Gaza war protests

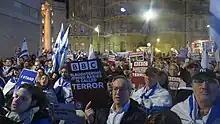
Pro-Israel protest in London, 16 October

On 8 May 2024, as part of a series of pro-Palestinian protests on university campuses, police broke up a student protest at the University of Amsterdam, where protesters had blockaded the university grounds. Protesters were demanding an end to the conflict, with some calling on the university to sever academic ties to Israel. Confrontations were described as violent, but it was unclear whether anyone had been injured or detained. Reuters reported that police struck protesters on the head with batons.